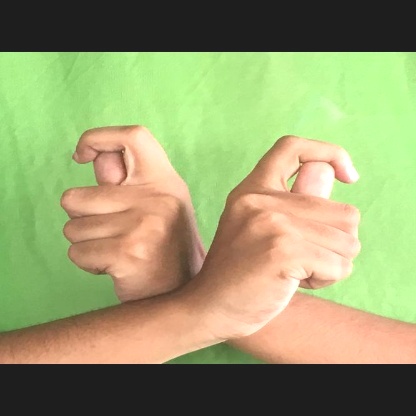
Mudra: Berunda